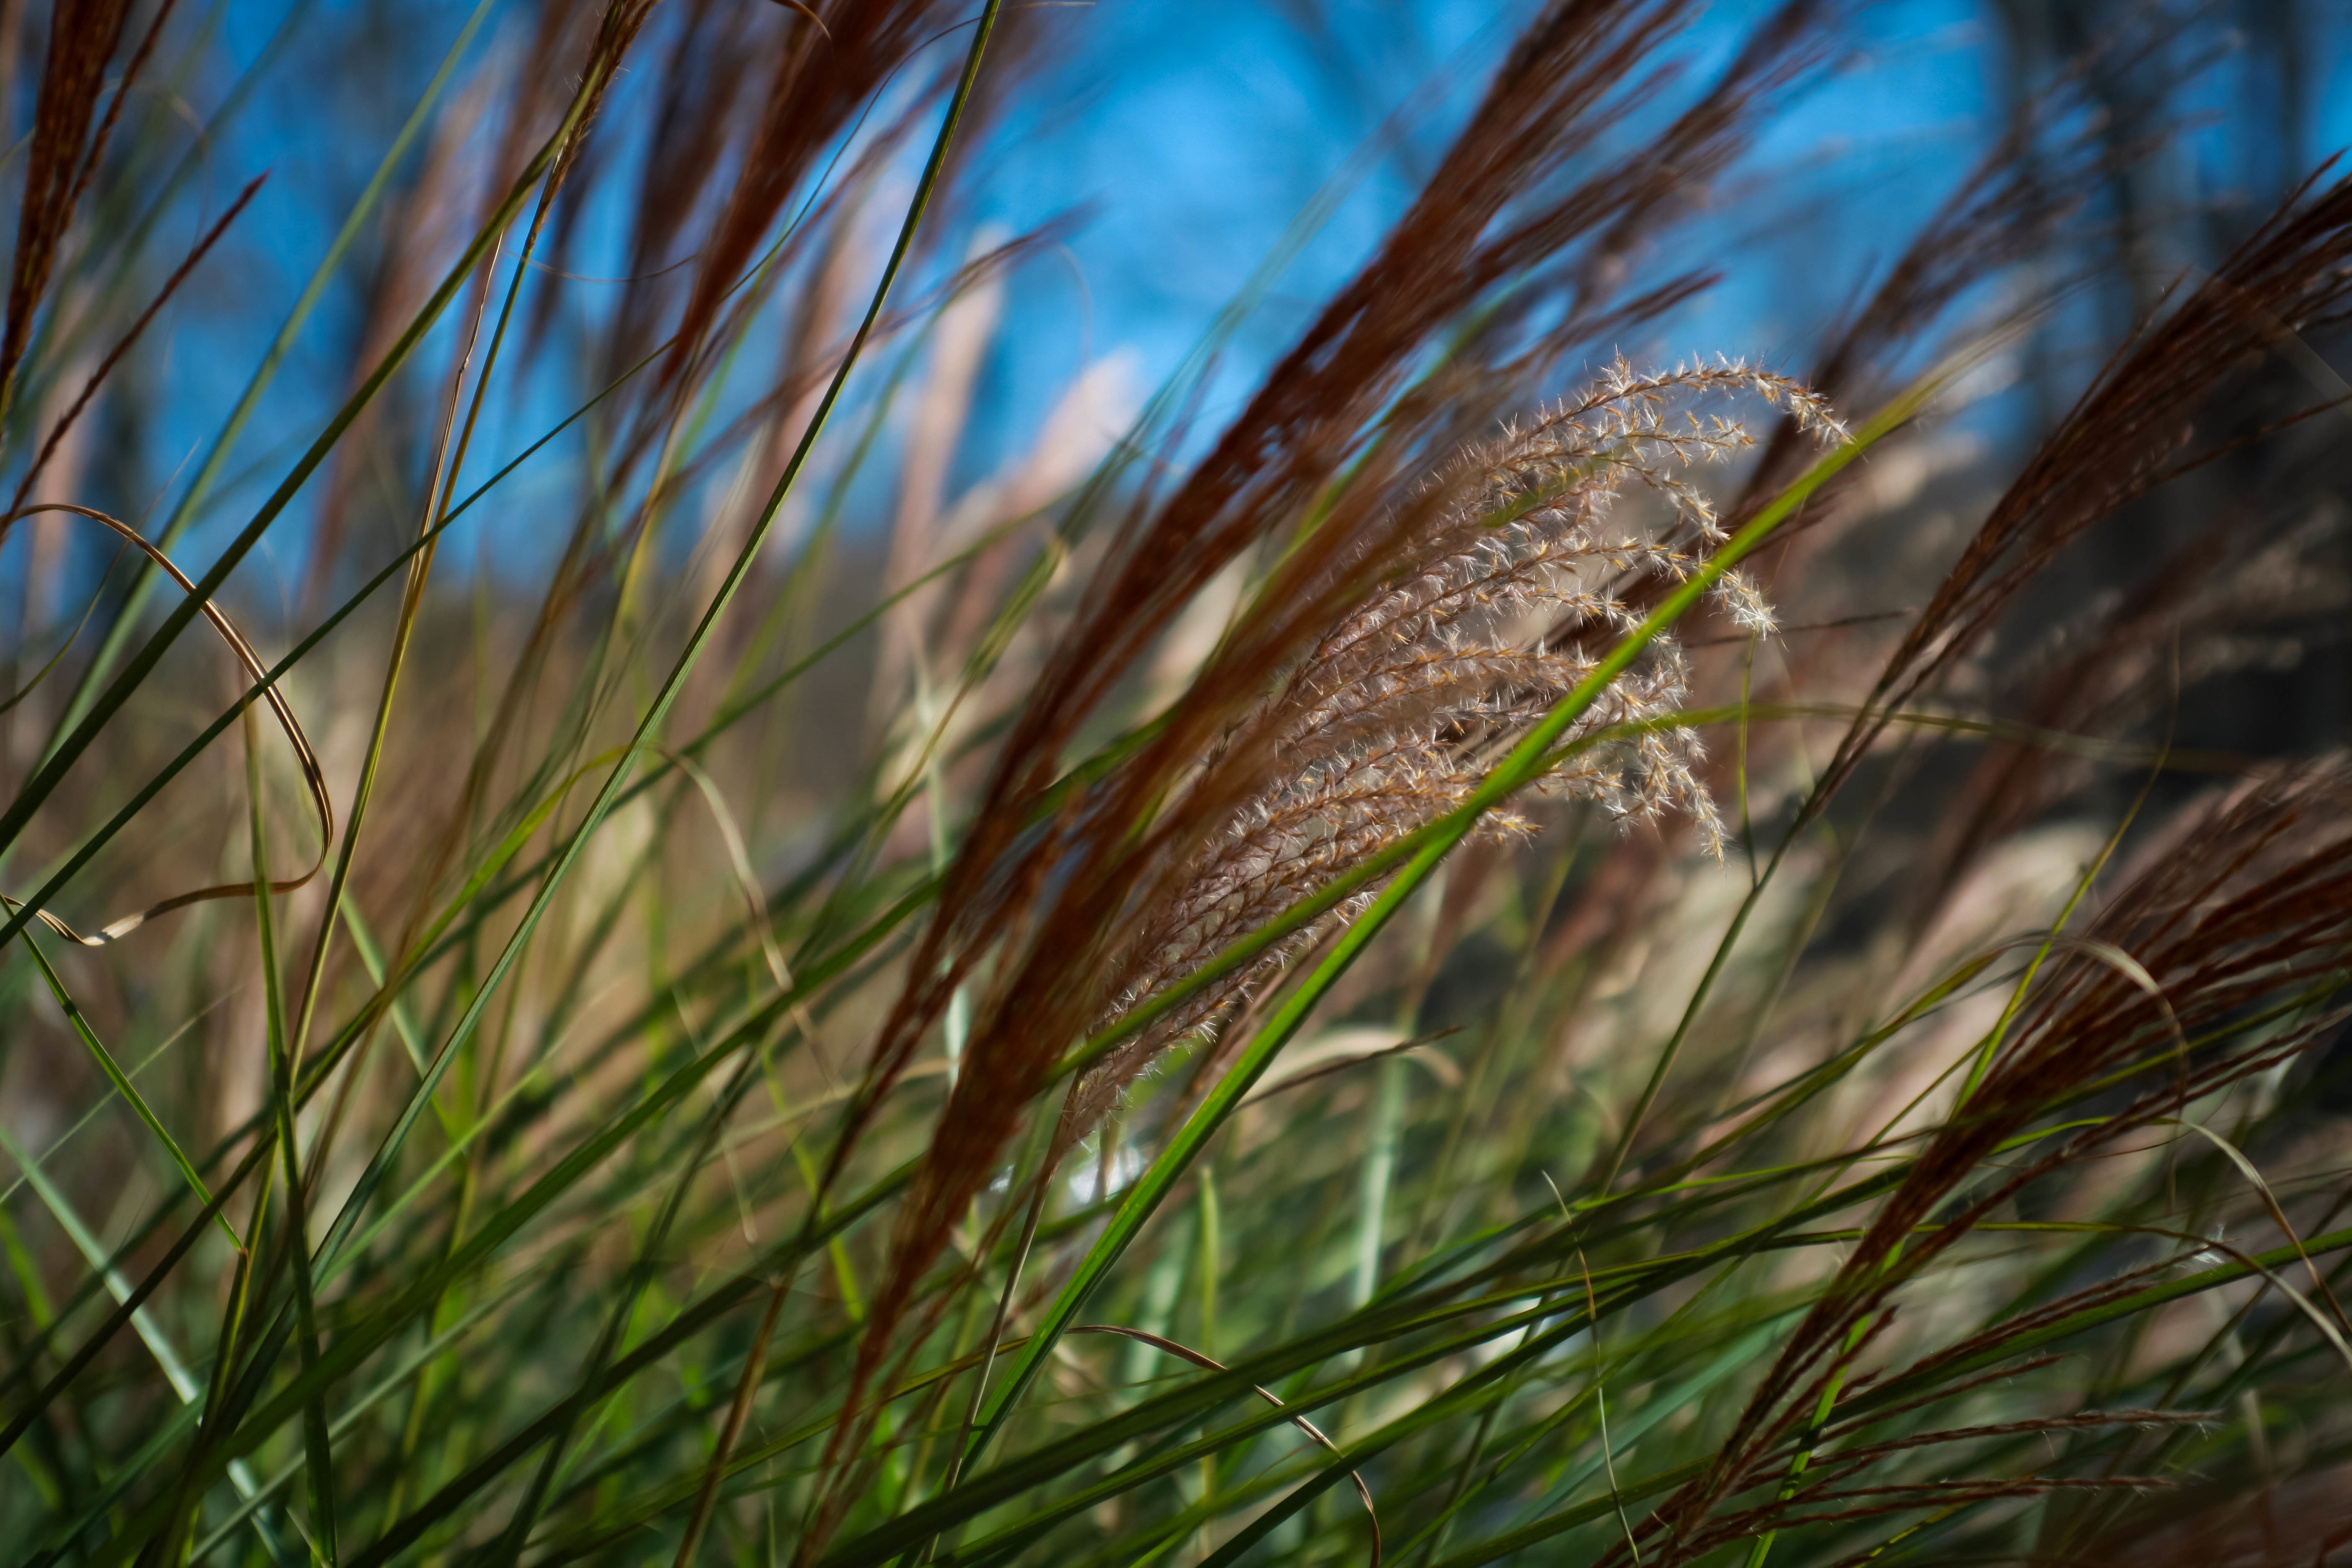
tree, nature, grass, branch, plant, sunlight, leaf, flower, green, flora, close up, habitat, ecosystem, macro photography, natural environment, grass family, phragmites